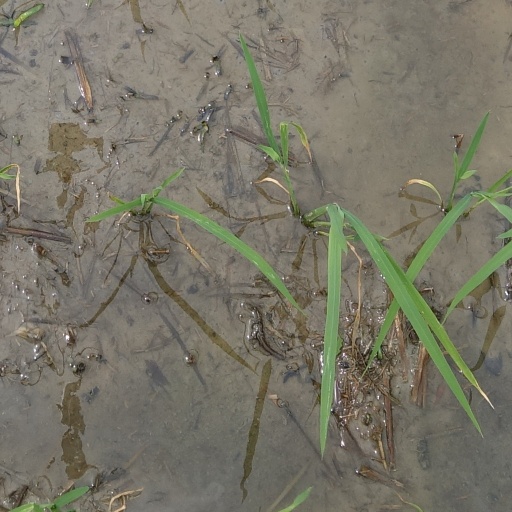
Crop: rice